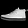
Label: Sneaker